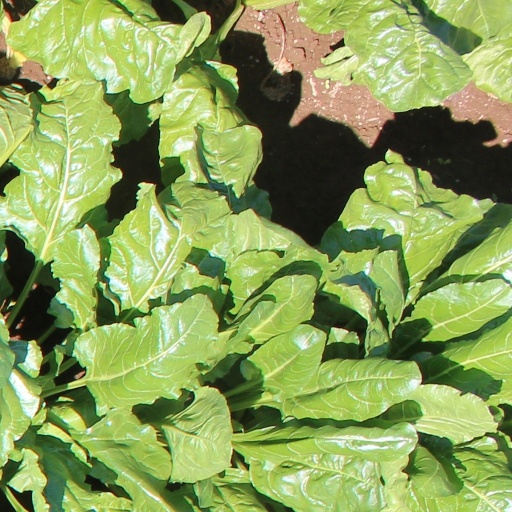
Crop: sugar beet